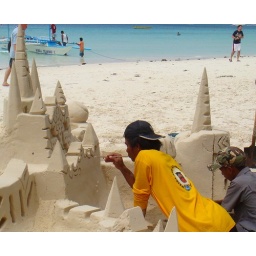
sand castle is one of the attraction in boracay, local used this to earn a living.